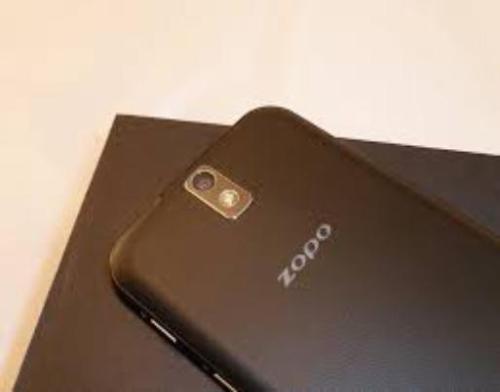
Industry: Electronic